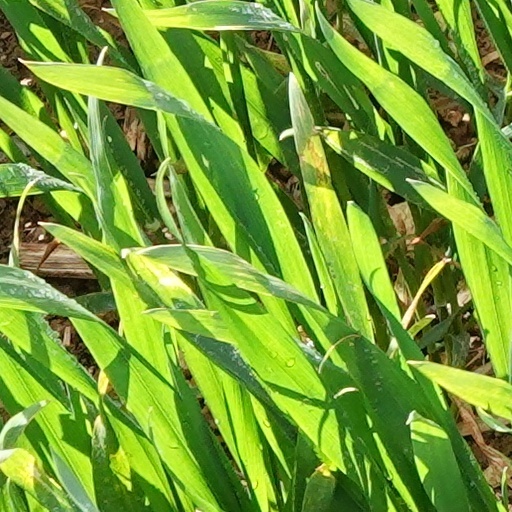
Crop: wheat